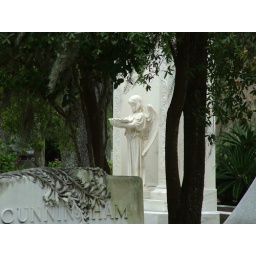
This is a shot through the trees of the little angel monument I have close-ups of elsewhere in this galley.